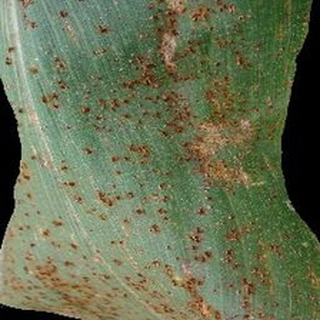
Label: corn_common_rust